Roelof Koets

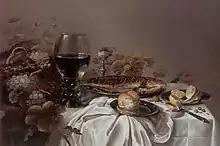
Still life of a fish, bread, a peeled lemon, grapes in a basket, a salt and roemer, all on a draped table, by Roelof Koets (the elder)

Roelof Koets (1592, Haarlem – 1654, Haarlem) was a Dutch Golden Age painter.